Alexander Kalyagin

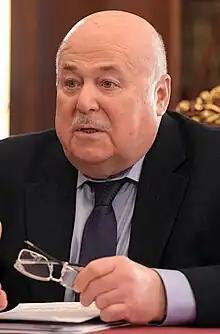
Kalyagin in 2018

Aleksandr Aleksandrovich Kalyagin (born 25 May 1942) is a Soviet and Russian actor and director, member of the Civic Chamber of the Russian Federation, People's Artist of the RSFSR (1983), Laureate of the State Prizes for his works in the theater and the cinema. He is best known for his roles in the films "Hello, I'm Your Aunt!" (1975) and "Dead Souls" (1984).